Iraklis F.C. (Thessaloniki)

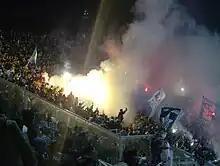
Iraklis supporters in Gate 10 of Kaftanzoglio Stadium.

In 2003, Evangelos Mytilineos announced his desire to leave the team and therefore sell it to Giorgos Spanoudakis (a friend of his from their school years, who used to be first vice-president of the club), for just €1, since the team was heavily in debt. Giorgos Spanoudakis initiated a series of expensive but unsuccessful deals like Polish international Cezary Kucharski and Serie A veteran Giuseppe Signori, driving the team close to bankruptcy. He later tried to get rid of the team by selling it to yet another businessman, named Dimitris Choulis, who had been a president of Akratitos. After a 5-month period during which Dimitris Choulis controlled the team, the Professional Sports Committee finally annulled the transfer, raising questions in the media regarding its handling of the previous one between Evangelos Mytilineos and Giorgos Spanoudakis, too.